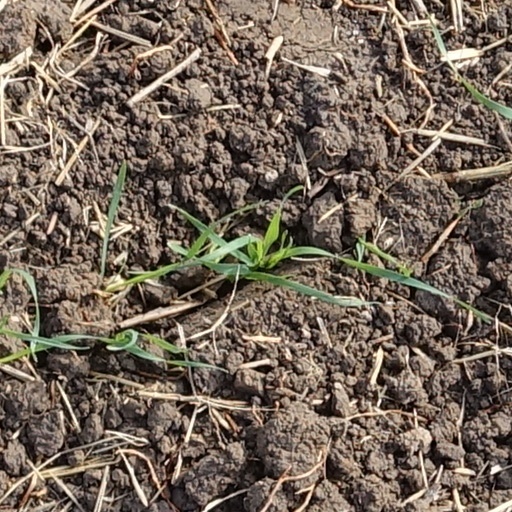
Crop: wheat